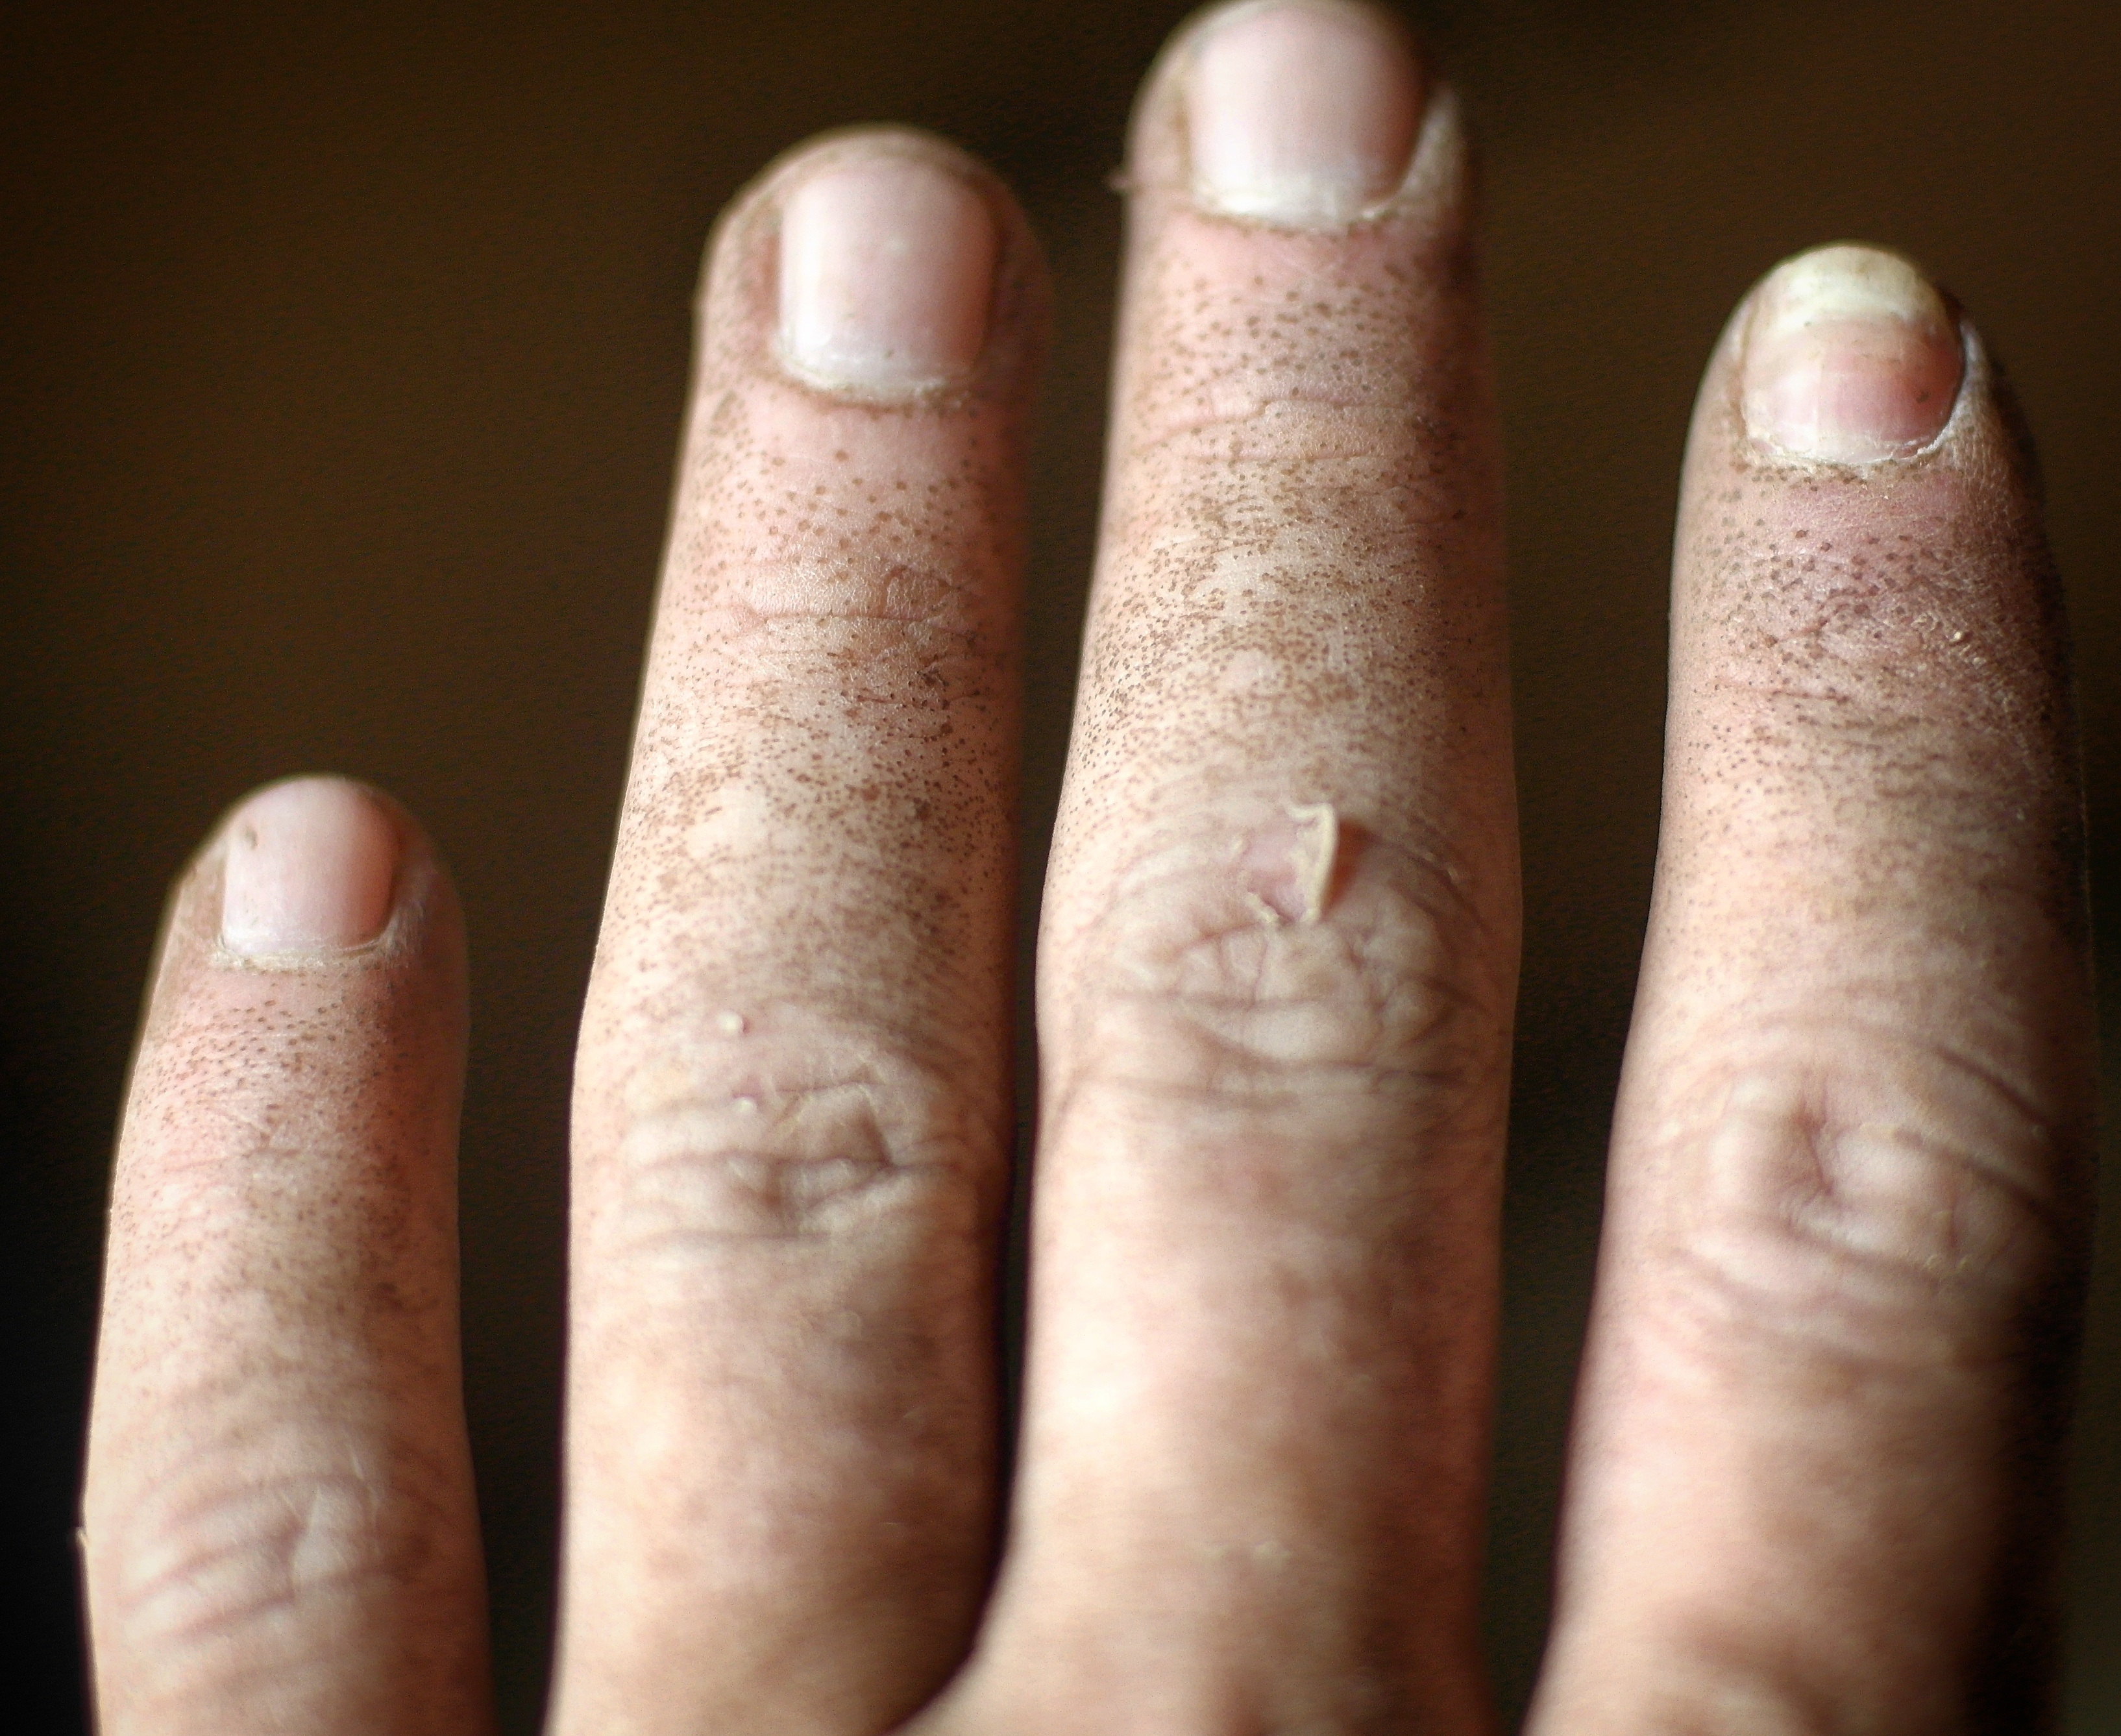
hand, leg, finger, arm, nail, lip, close up, human body, skin